Dorney Park & Wildwater Kingdom

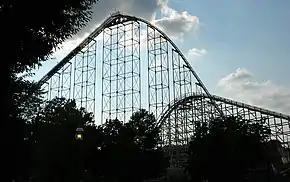
The first drops of the Steel Force and Thunderhawk roller coasters at Dorney Park

The Allentown-Kutztown Traction Company operated the park until 1923, when it was sold to Robert Plarr and two other partners. Plarr soon bought out his partners and ran Dorney Park independently until his death in 1966. Ownership then passed to Plarr's son, Stephen, who died within a year. Robert Ott, Plarr's son-in-law, took over as owner in 1967. In 1985, Ott sold Dorney Park to Harris Weinstein. Weinstein owned it until 1992, when he sold the park to Cedar Fair.